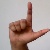
The image shows a hand gesture representing the letter 'L' in Indian Sign Language.